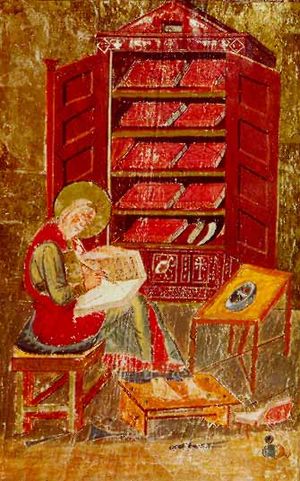
Bogreol
Bogreoler − bogskabe, boghylder − er møbler eller inventar hvis hovedformål er opbevaring af bøger, men anvendes ofte også til andre formål, for eksempel til opstilling eller udstilling af fotografier, medaljer, keramikgenstande eller anden pynt.